Rila Point

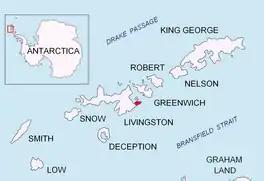
Location of Burgas Peninsula on Livingston Island in the South Shetland Islands.

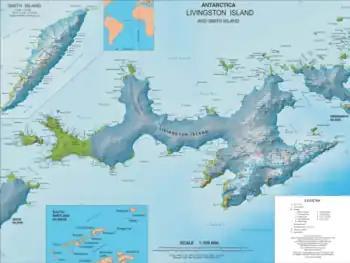
Topographic map of Livingston Island and Smith Island.

Rila Point (Nos Rila \'nos 'ri-la\) is a low, ice-free point on the south coast of Moon Bay, projecting 330 m west-northwestwards from Burgas Peninsula on Livingston Island in the South Shetland Islands, Antarctica, and forming the east side of the entrance to Bruix Cove. The point is named after Rila Mountain, Bulgaria.